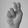
ASL letter: N